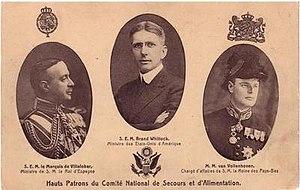
Le Comité national de secours et d'alimentation, abrégé en CNSA, était une organisation caritative créée en 1914 pour distribuer de l'aide humanitaire aux civils en Belgique occupée durant la Première Guerre mondiale. Il était dirigé par le financier belge Émile Francqui. Le CNSA agissait comme un réseau à travers lequel l'aide récoltée par la Commission for Relief in Belgium était distribuée en Belgique même.